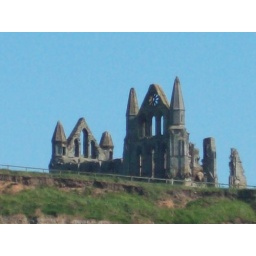
the Abbey stands proud against the blue sky